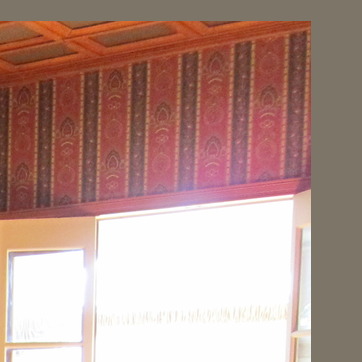
Material: wallpaper